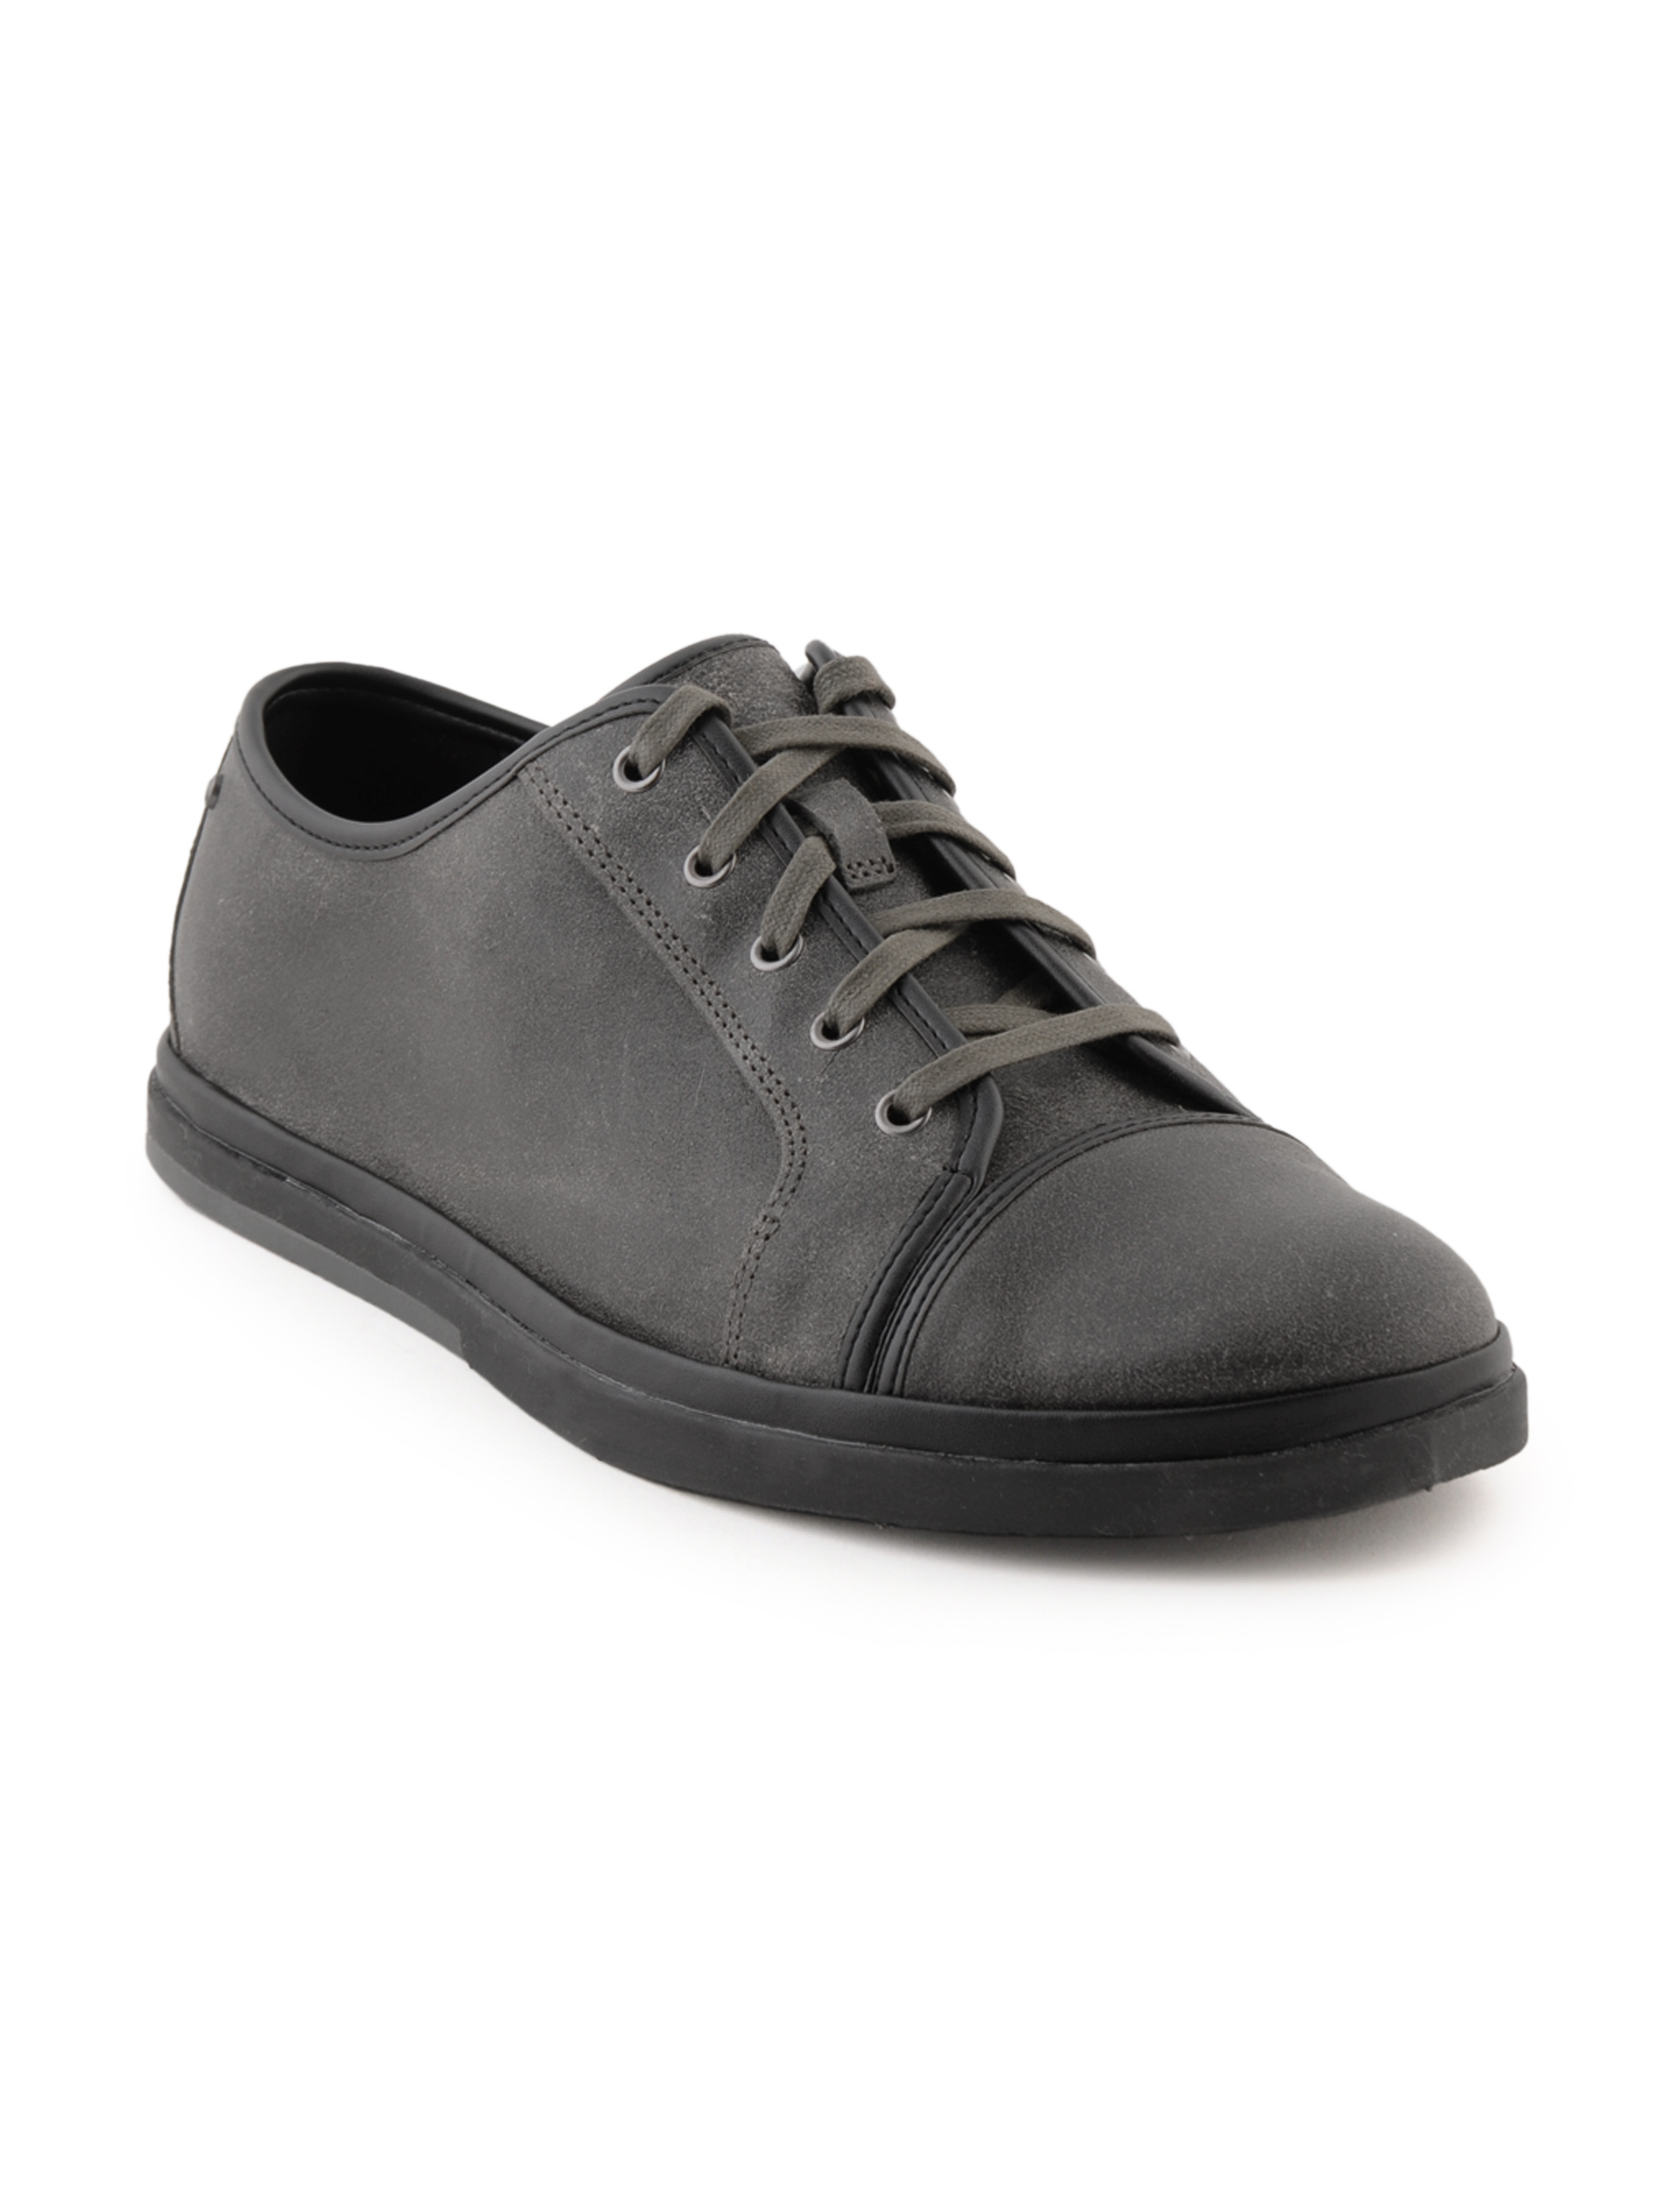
Rockport Men Utara L2T Grey Casual Shoes
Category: Footwear / Shoes / Casual Shoes
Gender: Men
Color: Grey
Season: Fall 2011
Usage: Casual